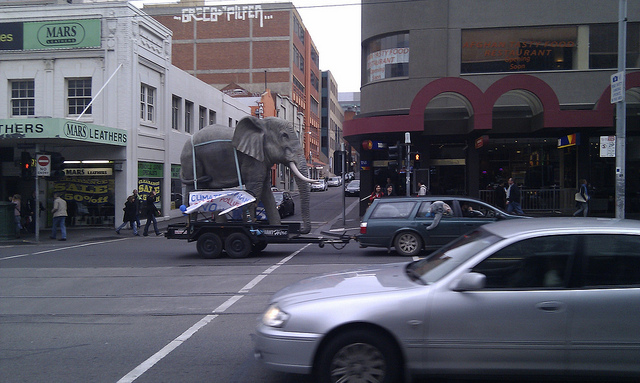
A giant elephant being driving around on the back of a truck.